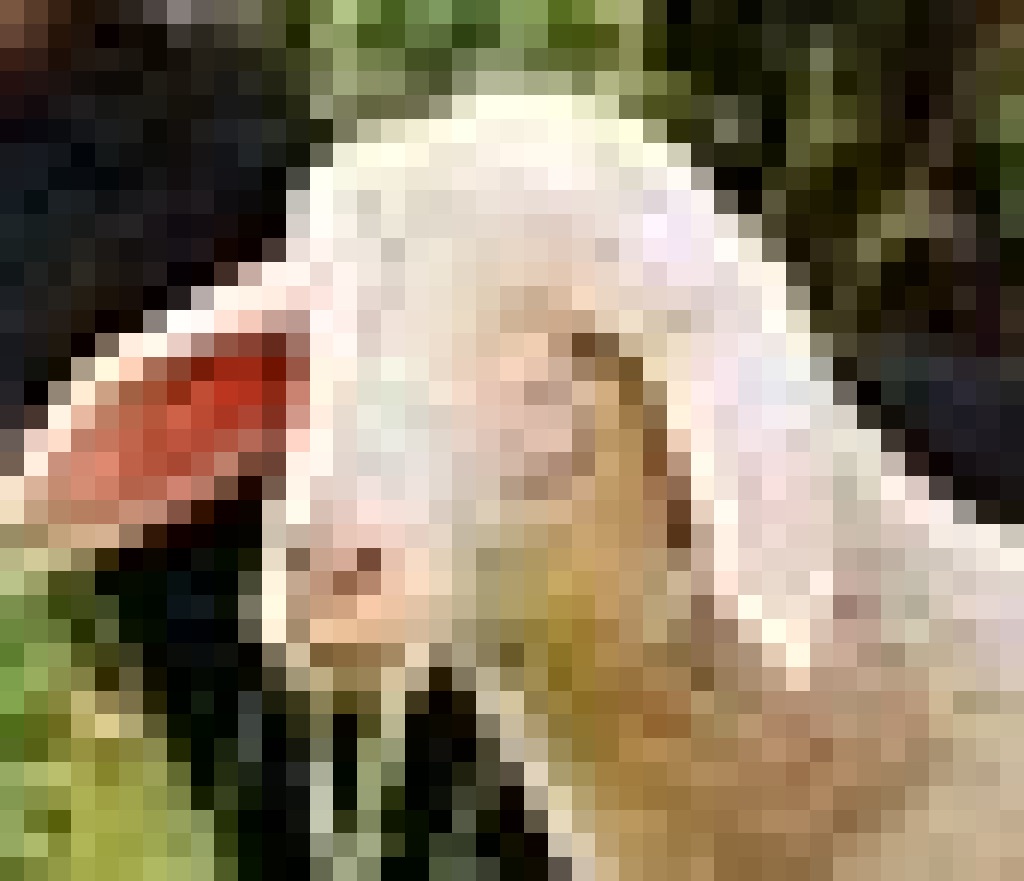
Label: no pain